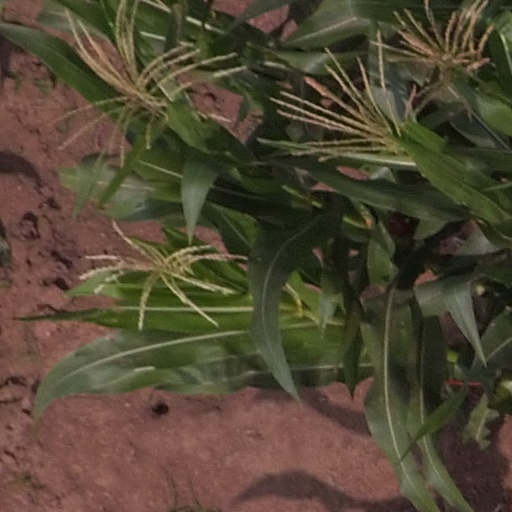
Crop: maize; corn